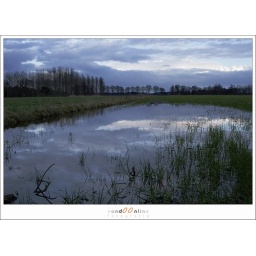
A part the water in the sky is lying on the ground now... you can still see the hole in the clouds.:-)